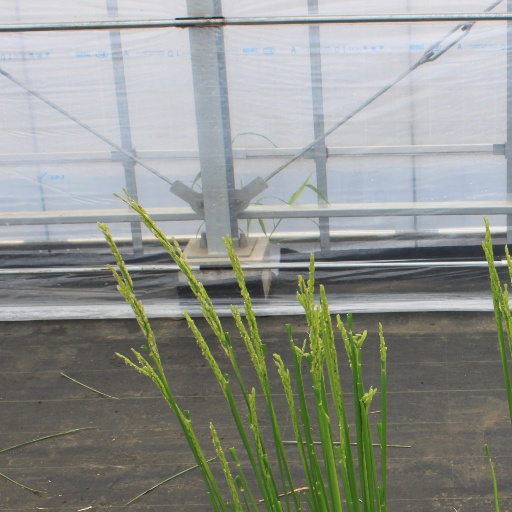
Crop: rice